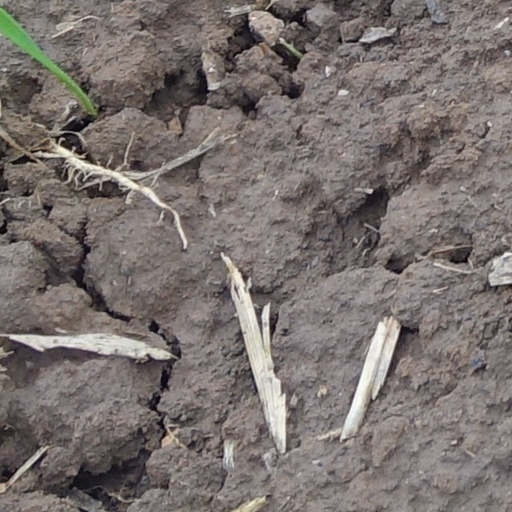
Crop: wheat